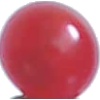
Label: Redcurrant 1